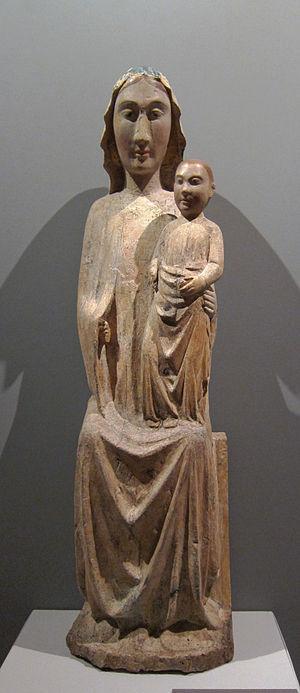
Vierge à l'Enfant, Maître de Santa Caterina Gualino, Museo nazionale d'Abruzzo, L'Aquila, Italie Italiano: Madonna con il Bambino, Maestro della Santa Caterina Gualino, Museo nazionale d'Abruzzo, L'Aquila, Italy
Maître de Santa Caterina Gualino est un peintre italien et sculpteur un maître anonyme qui fut actif en Ombrie et dans les Abruzzes au XIVᵉ siècle.